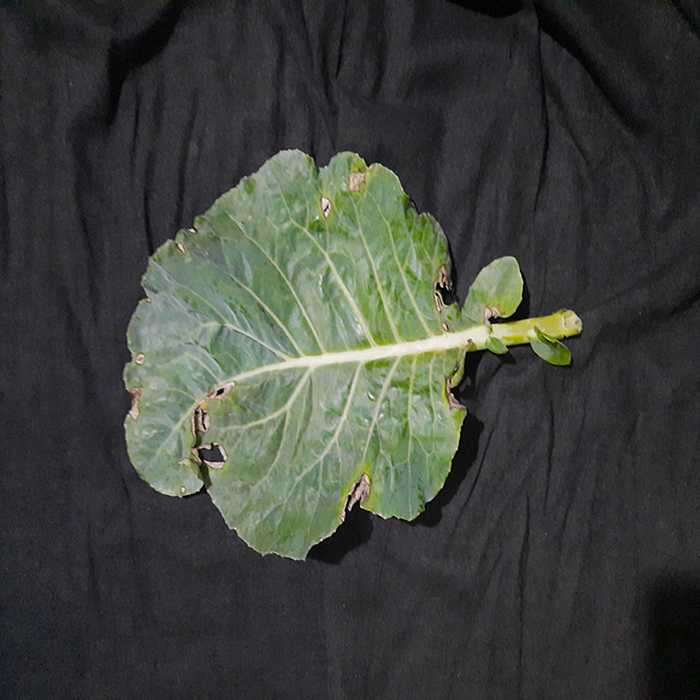
Plant: Cauliflower
Label: Downy mildew